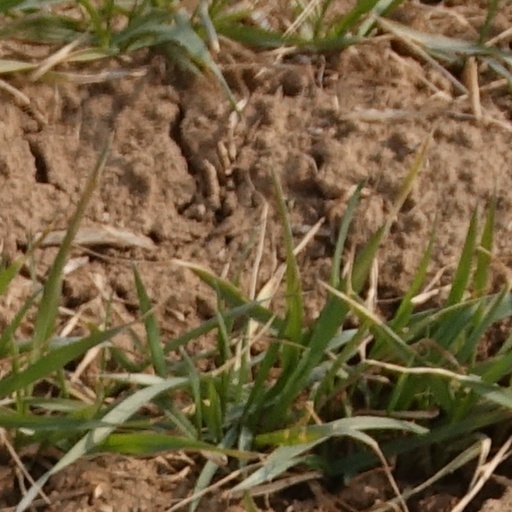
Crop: wheat